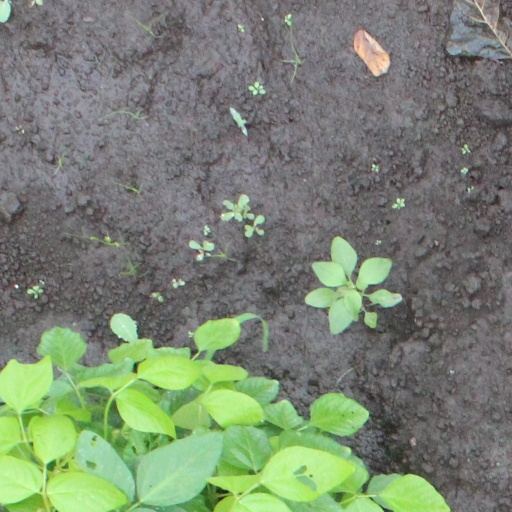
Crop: soybean